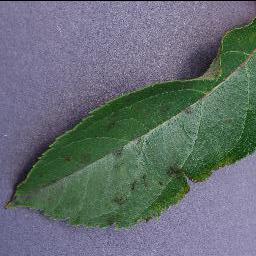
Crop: apple
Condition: scab